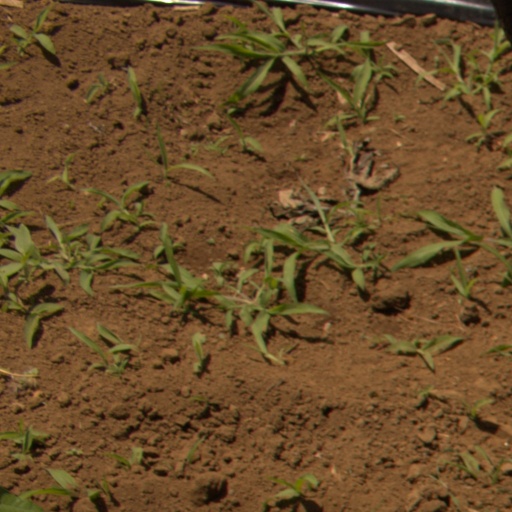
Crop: Jerusalem artichoke